Olla v-nigrum

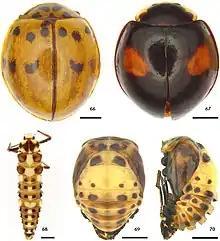
Both forms of adult "Olla v-nigrum", larva, and pupae.

The V in its name (v-nigrum) comes from the fact that Mulsant originally described the "prothorax" (pronotum) as "adorned with a V and four black dots".